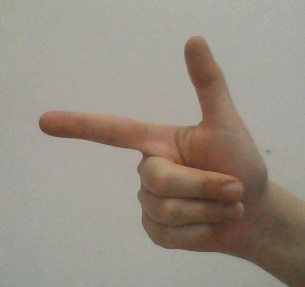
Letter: yaa